Darío Moreno

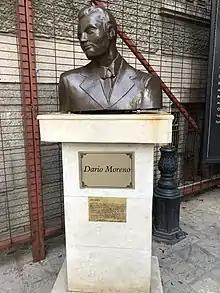
Bust of Darío Moreno in İzmir

Darío Moreno was born to a large Turkish-Jewish family. He was orphaned in early childhood when his father, who worked at the train station in Aydın, was shot dead under tragic circumstances. He was placed in the Sephardic orphanage of Izmir (Nido De Guerfanos) by his mother and remained there until he was four.